All Saints Church, Segenhoe

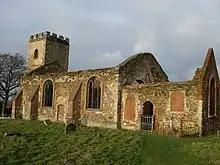
All Saints Church, Segenhoe

All Saints Church, Segenhoe is a ruined medieval church located near the village of Ridgmont, Bedfordshire. It contains architectural details that range from the 11th century when it was first built to the 19th century. The church was abandoned in 1855 when a larger church was built in Ridgmont. The cemetery continues to be used for burials. The church is managed by Central Bedfordshire Council. All Saints Church is designated a scheduled Ancient Monument.